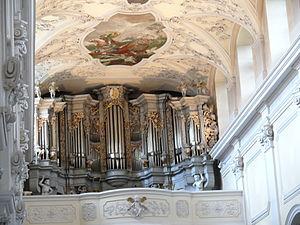
Kloster Oberzell, Zell am Main